Military Aircraft HM-1

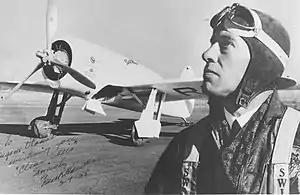
Frank Hawks and "Time Flies", c. 1936

After its first flight on October 18, 1936, Hawks flew "Time Flies", from Hartford, Connecticut, to Miami, Florida, on April 13, 1937, in 4 hours and 55 minutes. He then flew to Newark Airport, New Jersey, in 4 hours and 21 minutes, but bounced on landing at Newark, and broke a wooden spar in the right wing with other spars also damaged.